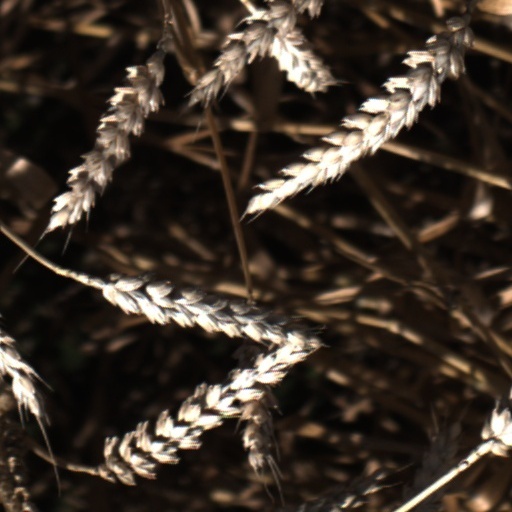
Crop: wheat